Thiago Maia

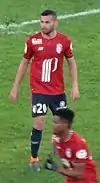
Thiago Maia with Lille in 2018

Born in Boa Vista, Roraima, Thiago Maia began his career at lowly locals Extremo Norte. In August 2010 he moved to São Paulo, joining São Caetano's youth categories, and later moved to Santos in the following year.